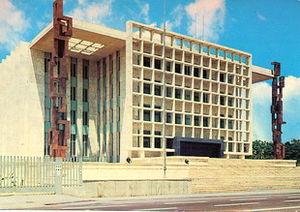
Heydar Gholi Khan Ghiaï de Chamlou, né le 23 octobre 1922 à Téhéran et mort le 6 septembre 1985 à Antibes, est un architecte iranien.
L'Assemblée consultative islamique est l'assemblée du parlement monocaméral de la Perse puis de l'Iran.
Le Sénat d'Iran était la chambre haute de la législature parlementaire en Iran de 1949 à 1979. Une législature bicamérale avait été prévue dans la Constitution issue de la Révolution constitutionnelle perse de 1906, mais le Sénat ne fut pour la première fois formé qu'après la tenue de l'Assemblée constituante de l'Iran, en 1949, dans le cadre des réformes constitutionnelles du Chah Mohammad Reza Pahlavi qui lui permirent d'avoir plus de pouvoir politique. Le Sénat était pourvu principalement d'hommes qui soutenaient les objectifs du Chah, comme ce dernier l'avait prévu.